Fredia Gibbs

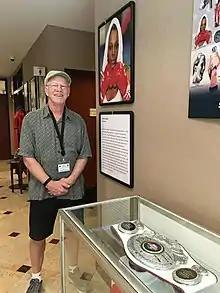
Fredia Gibbs first World Championship belt and other memorabilia on display at the Sports Legends Museum of Delaware County, PA, with the museum director

Beyond fighting, she is also a motivational speaker, a published author, using her voice and experience to inspires others. She is also an advocate for women in sports & self defense. Her documentary, The Fredia Gibbs Story: The Most Dangerous Woman in the World, is available on Youtube, highlighting her journey from Chester, Pennsylvania, to becoming a global combat sports icon.